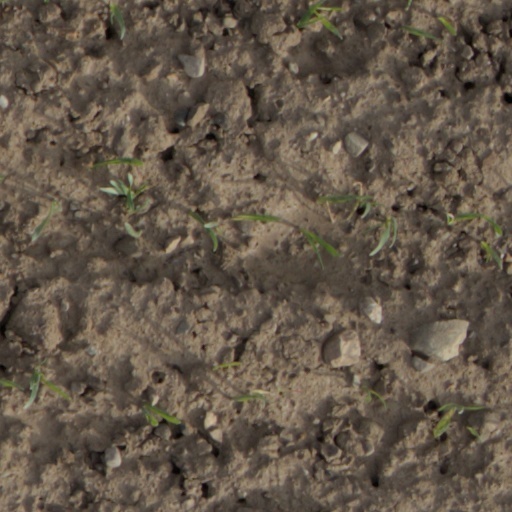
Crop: wheat